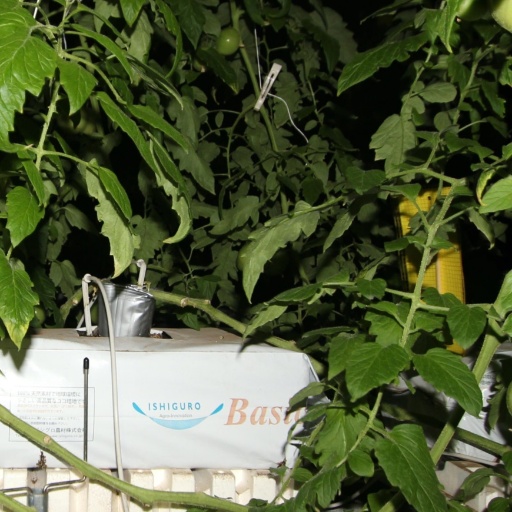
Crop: tomato